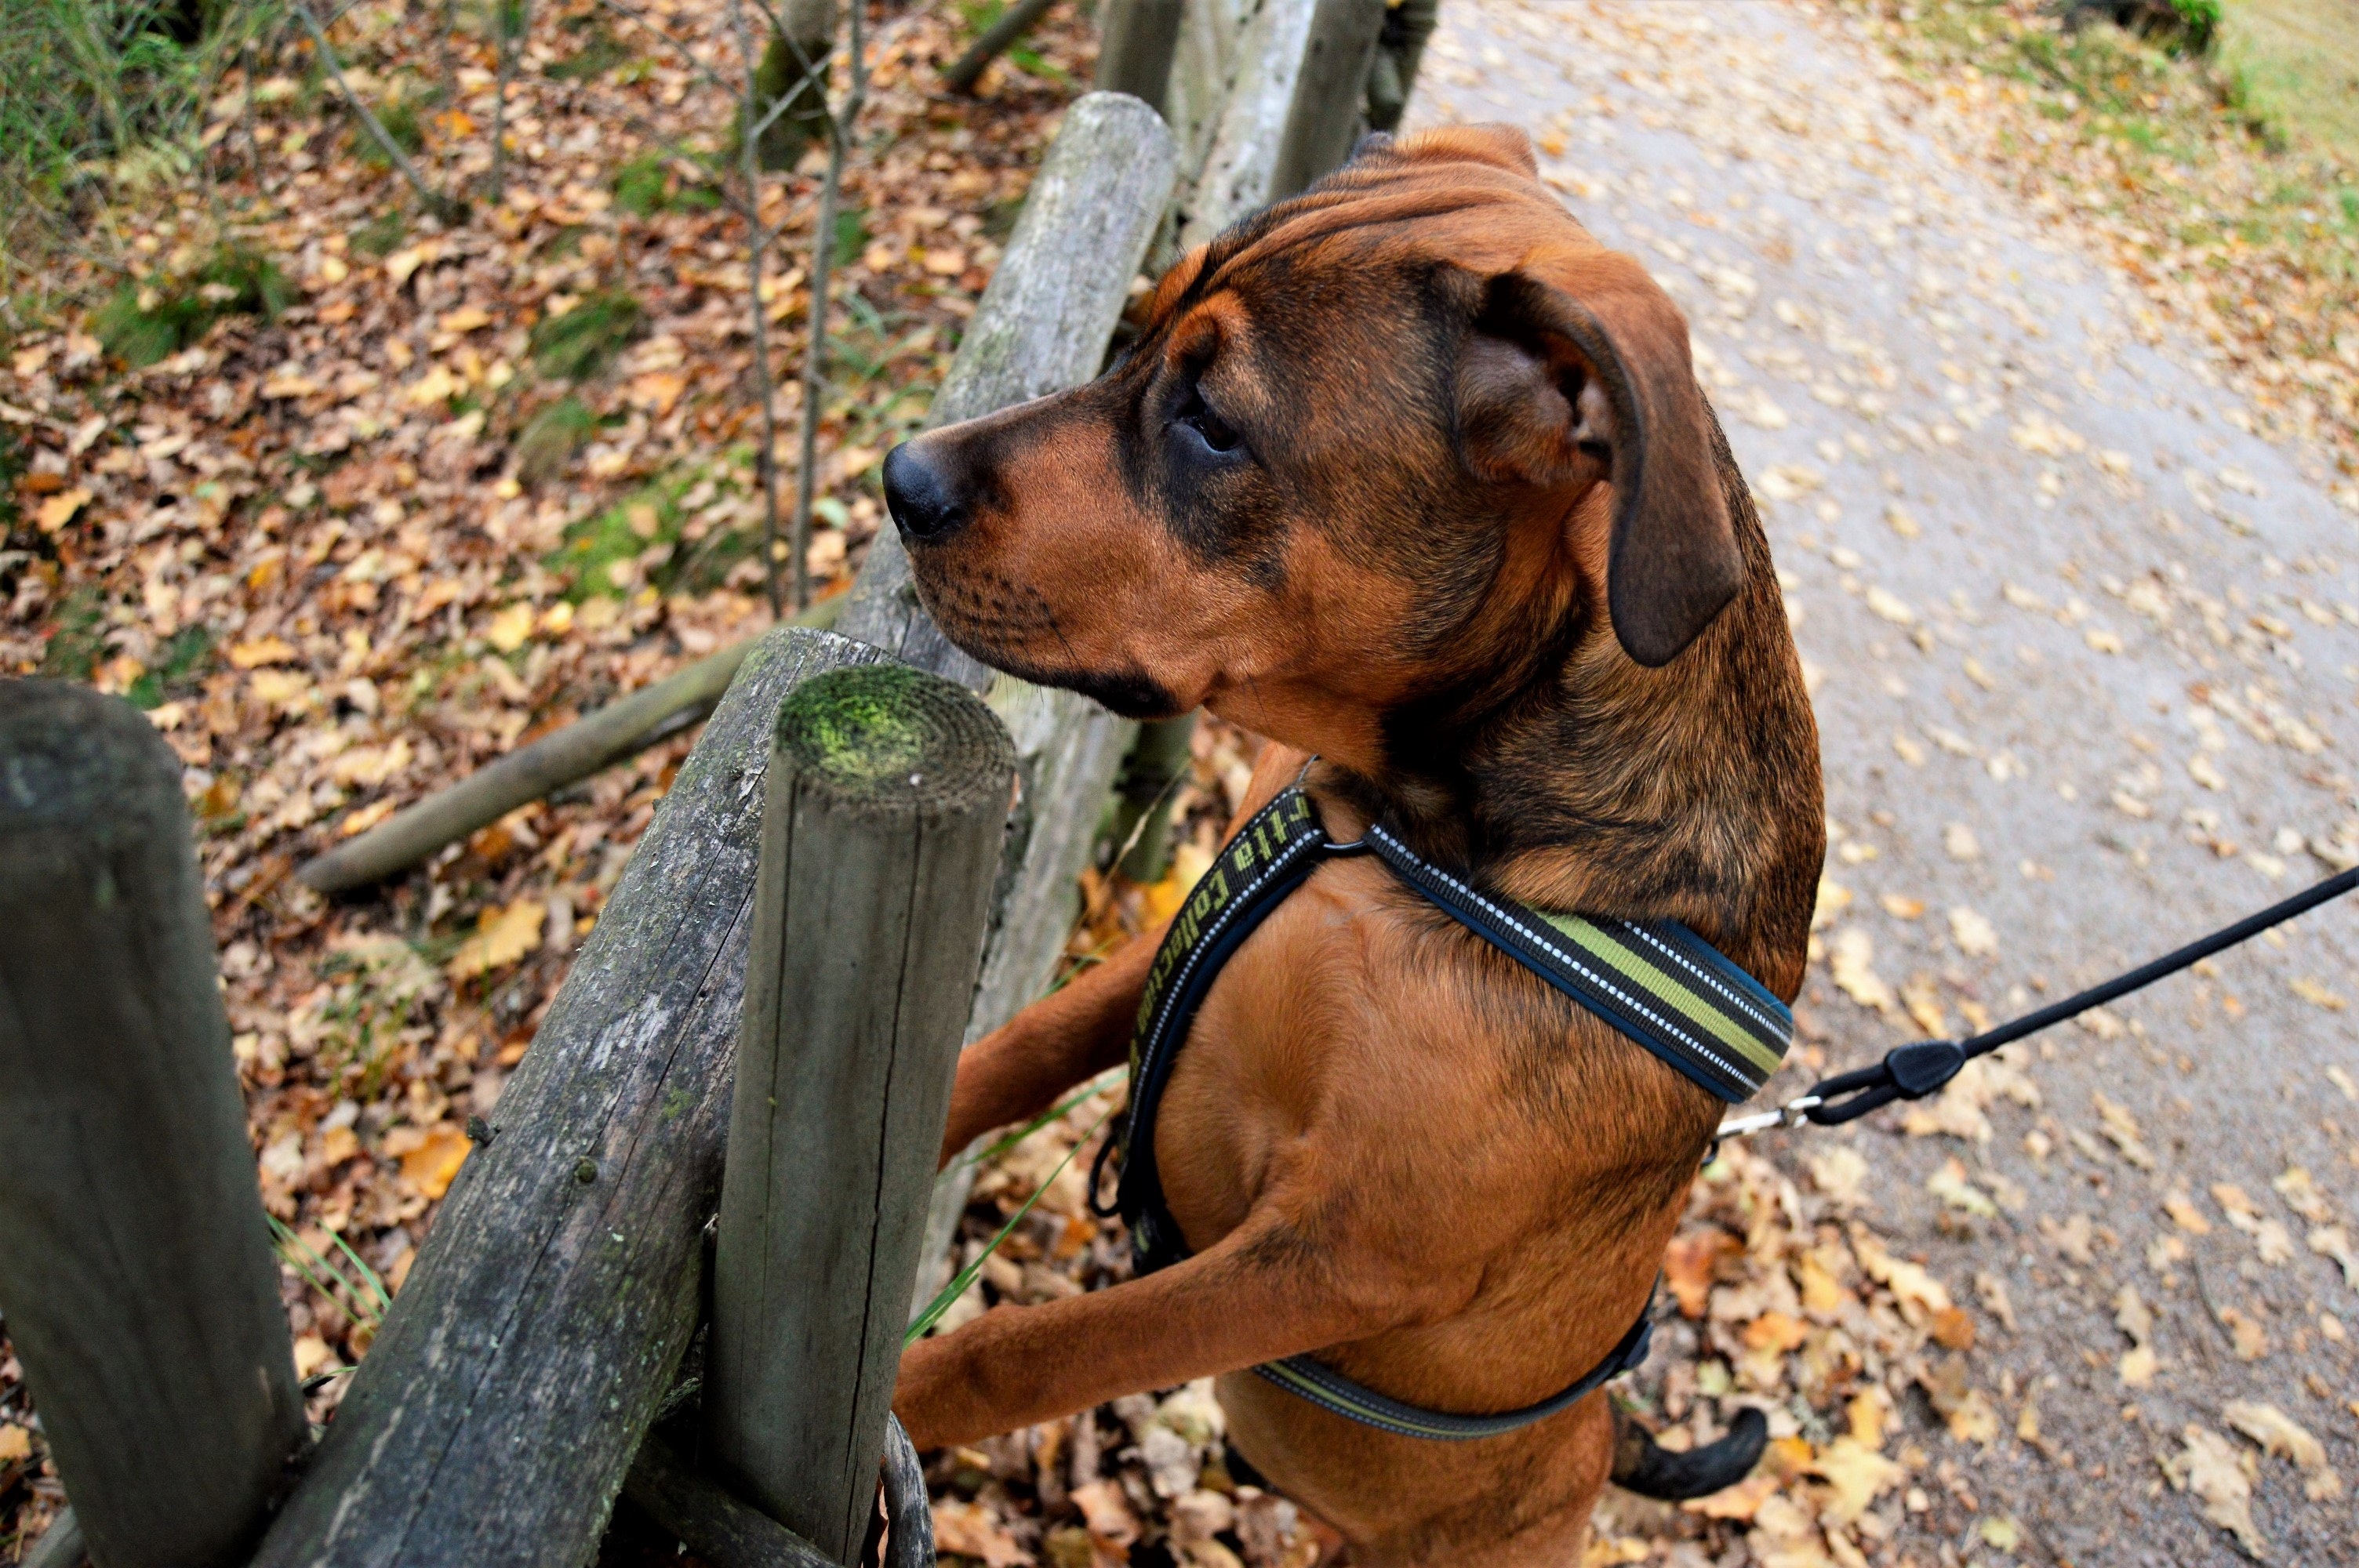
dog, canidae, dog breed, snout, carnivore, hunting dog, hound, rare breed dog, rhodesian ridgeback, sporting group, fawn, adventure, bavarian mountain hound